Timo Pérez

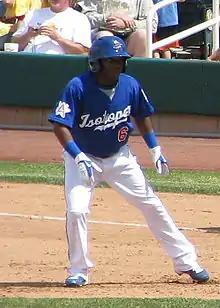
Pérez during his tenure with the Albuquerque Isotopes, Triple-A affiliates of the Los Angeles Dodgers, in 2010

On January 28, 2010, Pérez signed a minor league contract with the Los Angeles Dodgers with an invite to spring training. He was assigned to the AAA Albuquerque Isotopes.